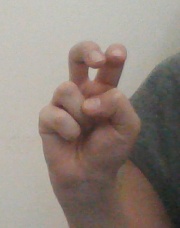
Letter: toot